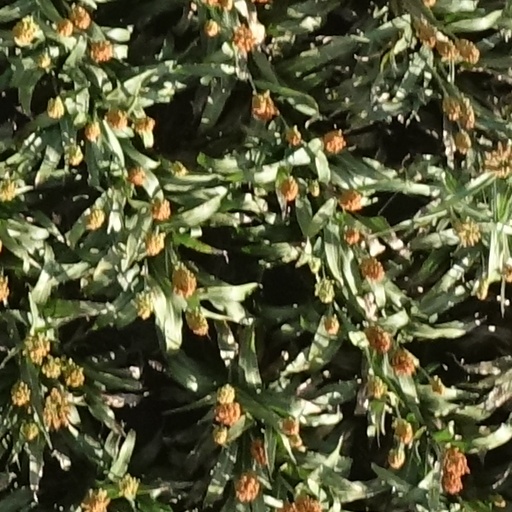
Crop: sorghum